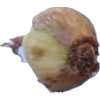
Label: onion